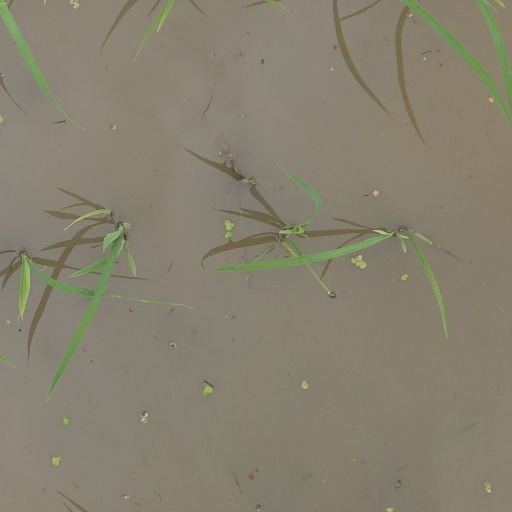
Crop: rice